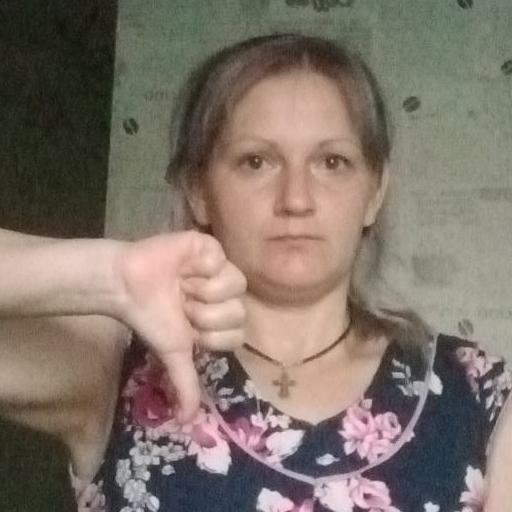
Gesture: dislike